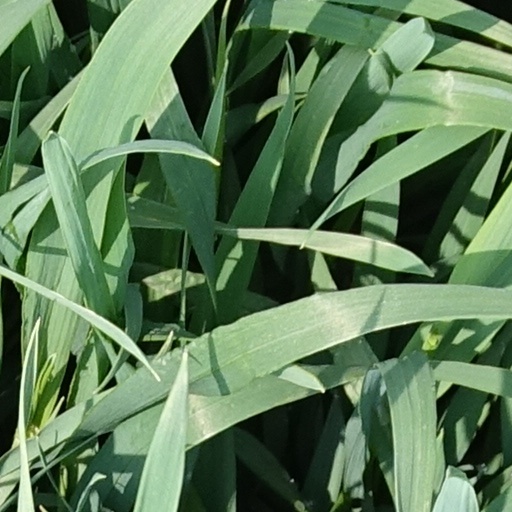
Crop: wheat